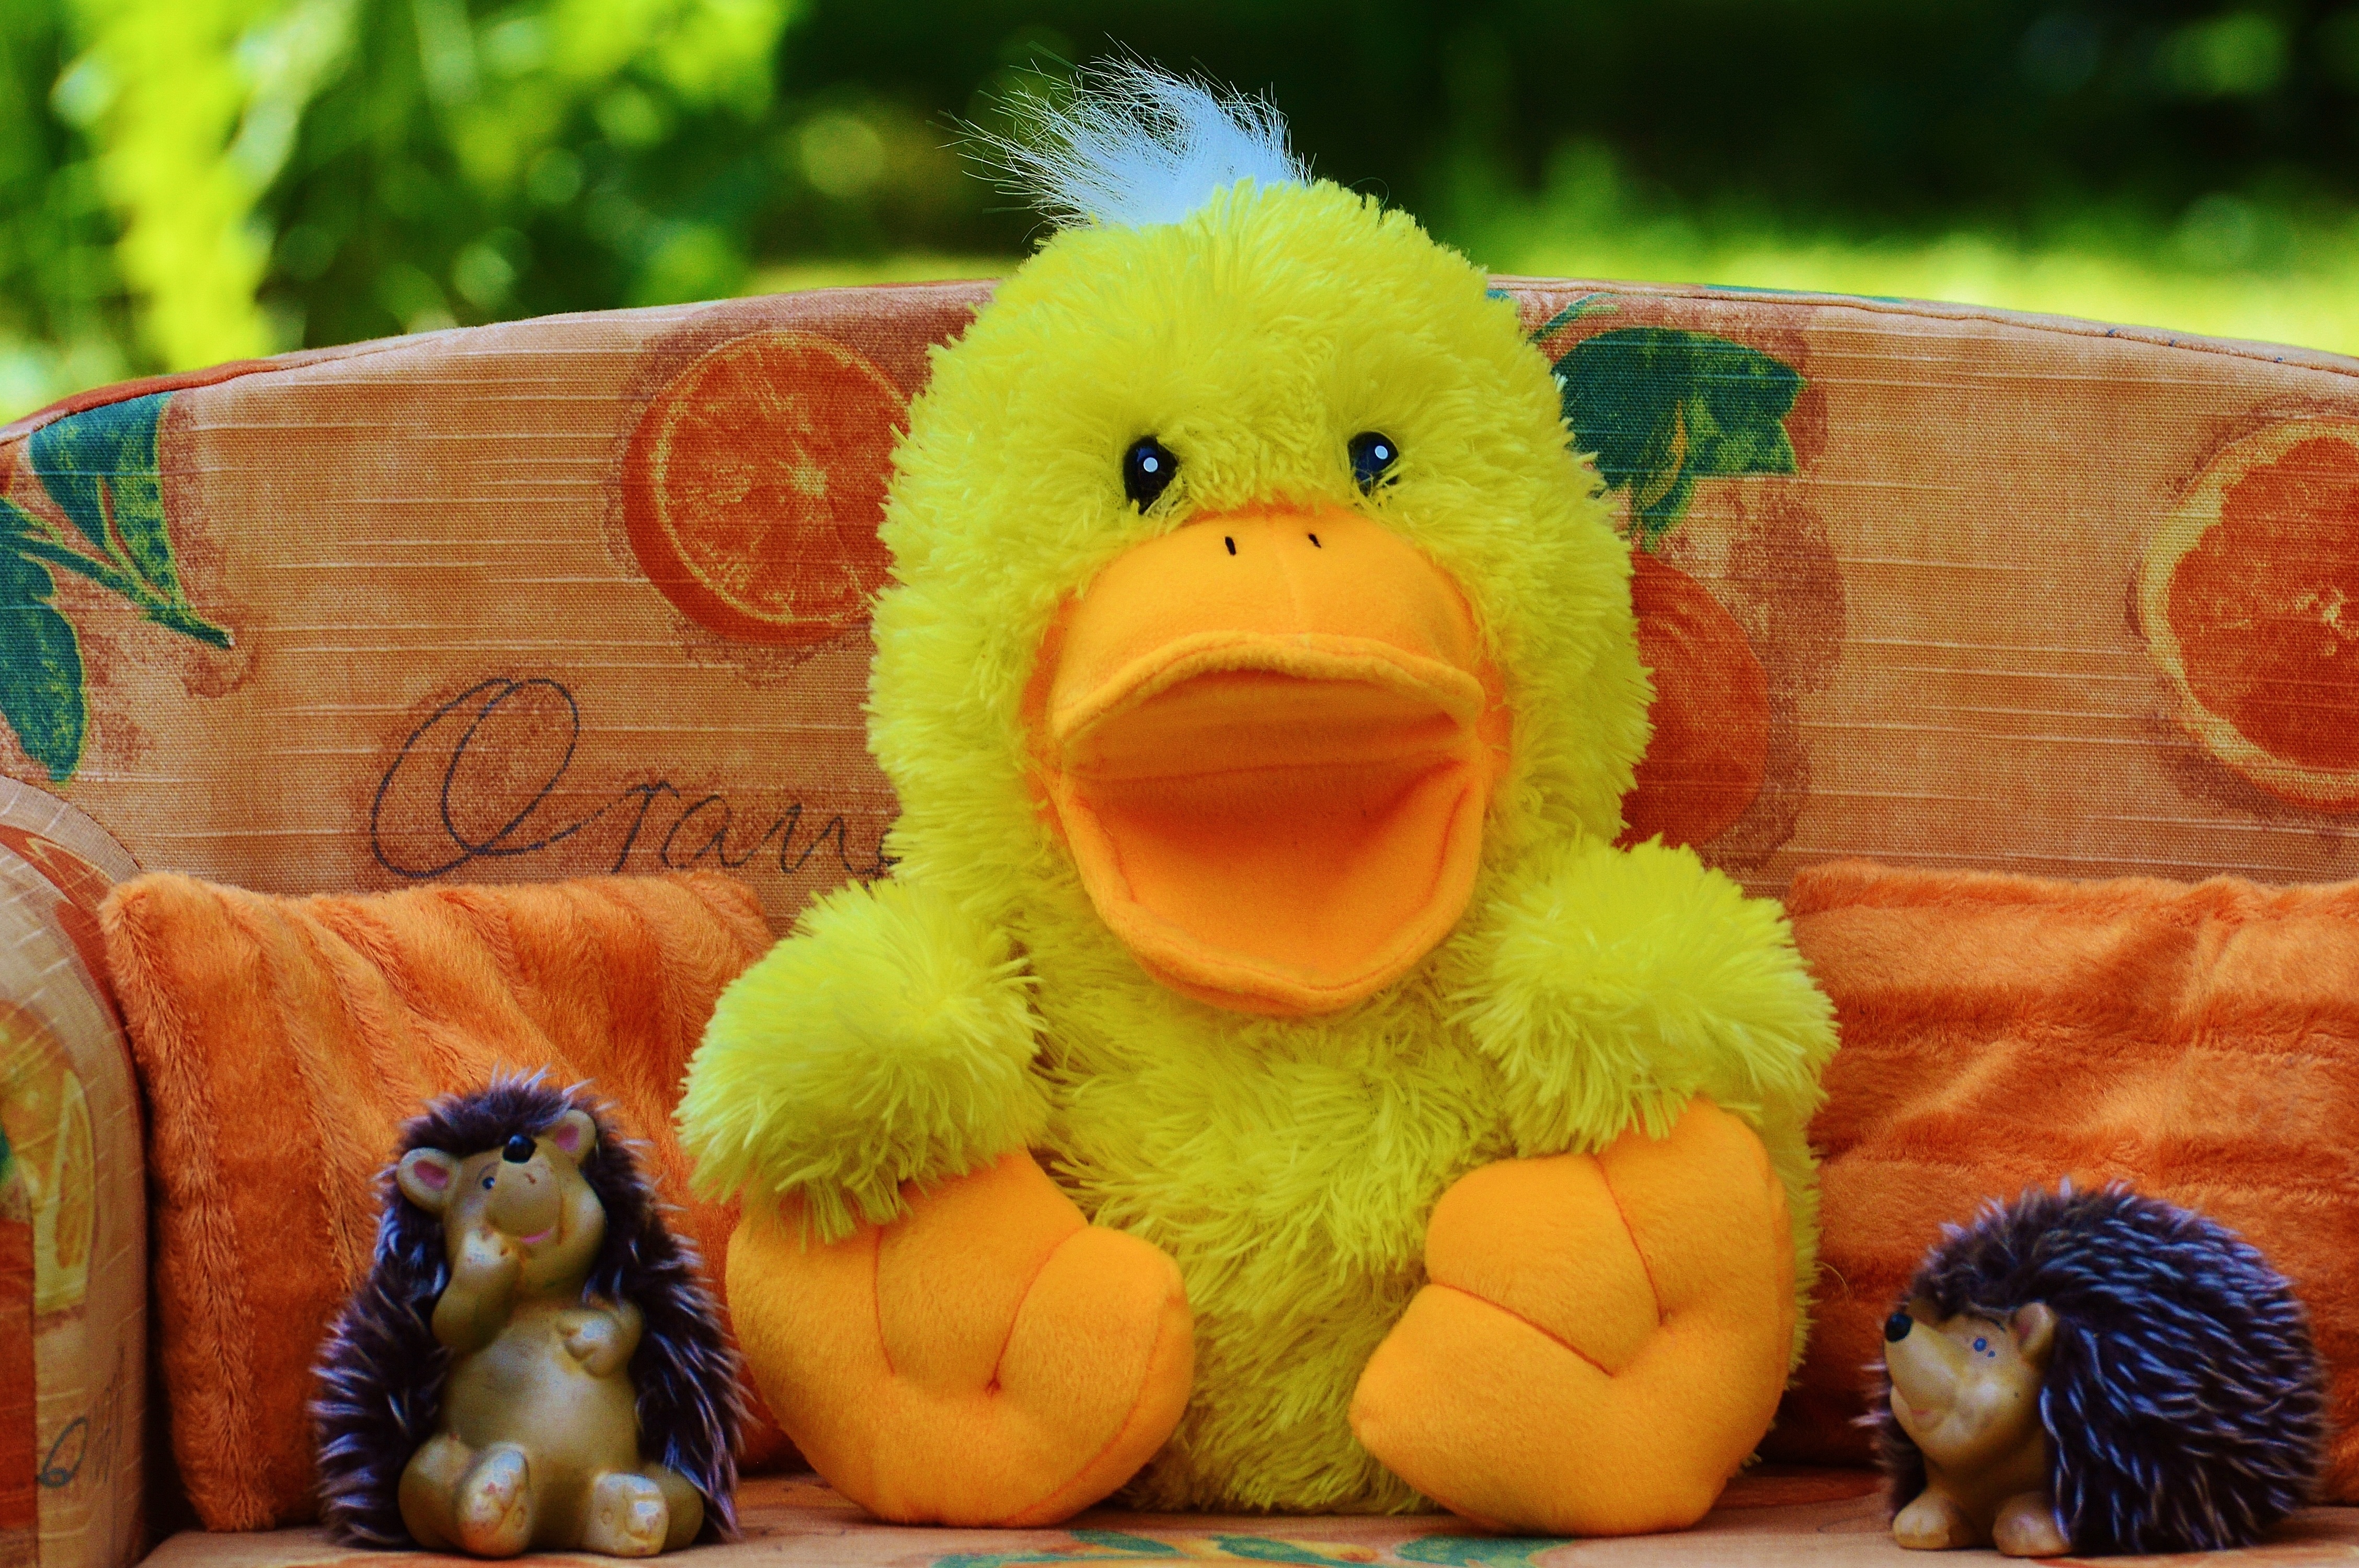
meadow, sweet, cute, yellow, sofa, toy, material, couch, cheerful, textile, children, friends, duck, hedgehog, toys, funny, plush, soft toy, stuffed toy